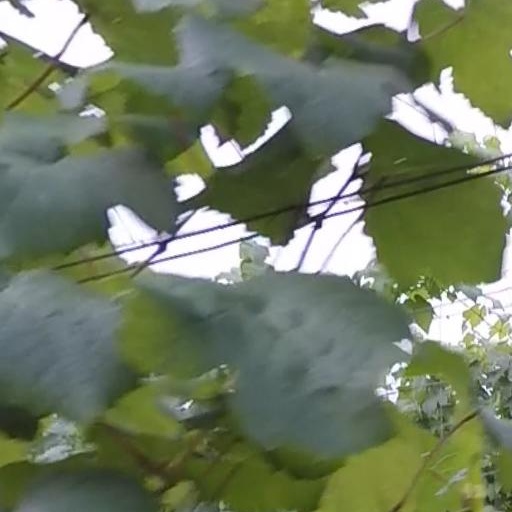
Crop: grape